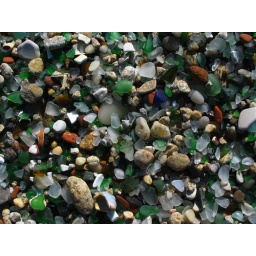
Rubbish dump too close to the sea has resulted in this wonderful beach made of glass beads. Laxe, Galicia.